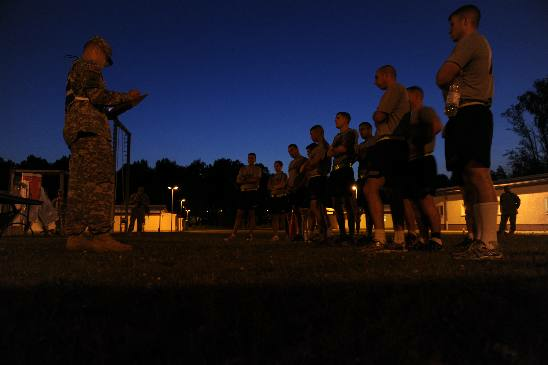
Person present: Yes